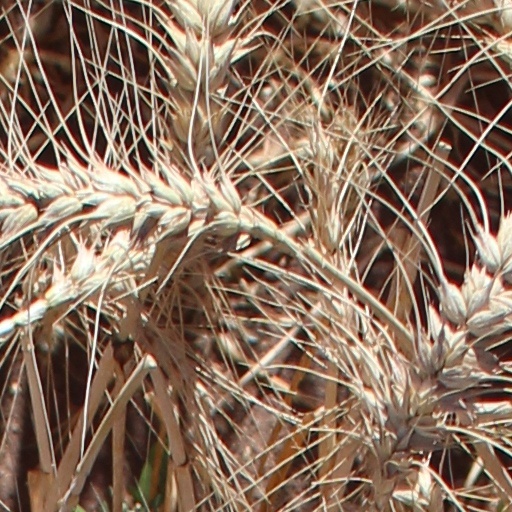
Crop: wheat